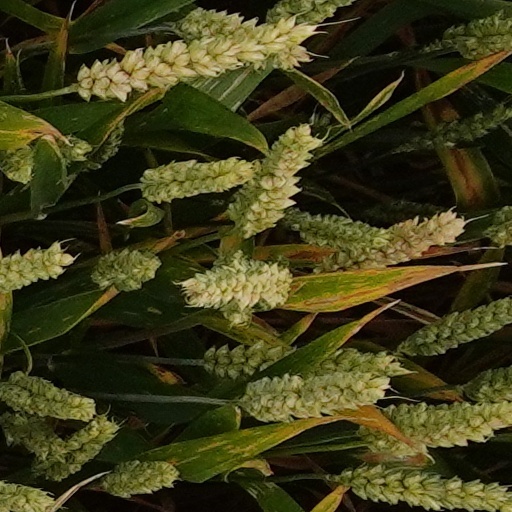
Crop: wheat